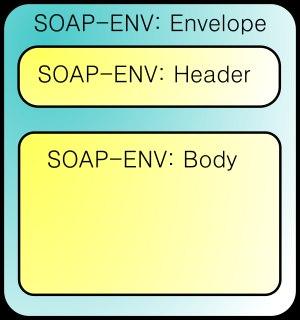
SOAP est un protocole d'échange d'information structurée dans l'implémentation de services web bâti sur XML.